Abdulkadir Widjojoatmodjo

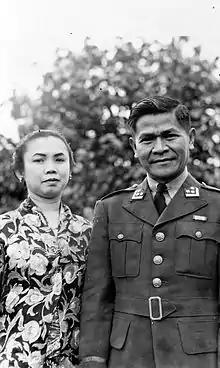
Abdulkadir Widjojoatmodjo with his wife, as second in command of the Netherlands Indies Civil Administration

Abdulkadir played an active role in the preparations for constitutional changes in 1946 as part of the Secretary of State for public affairs. At the end of 1947, he served as governor-general of the Dutch East Indies and was an envoy of the Dutch delegation during United Nations-led negotiations of the independence of Indonesia.